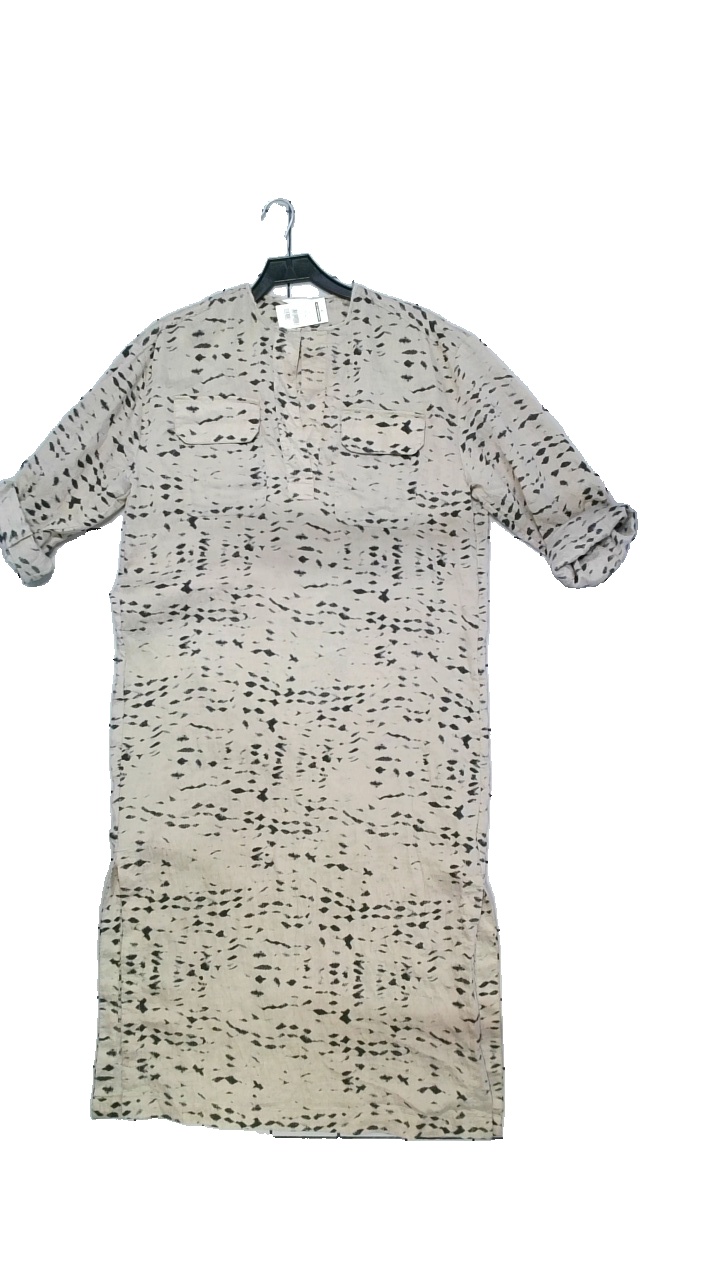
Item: Dress (Ladies)
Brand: H&m
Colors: Black, Beige
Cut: Loose, Long
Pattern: Geometric print
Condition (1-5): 4
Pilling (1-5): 5
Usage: Reuse
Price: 50-100